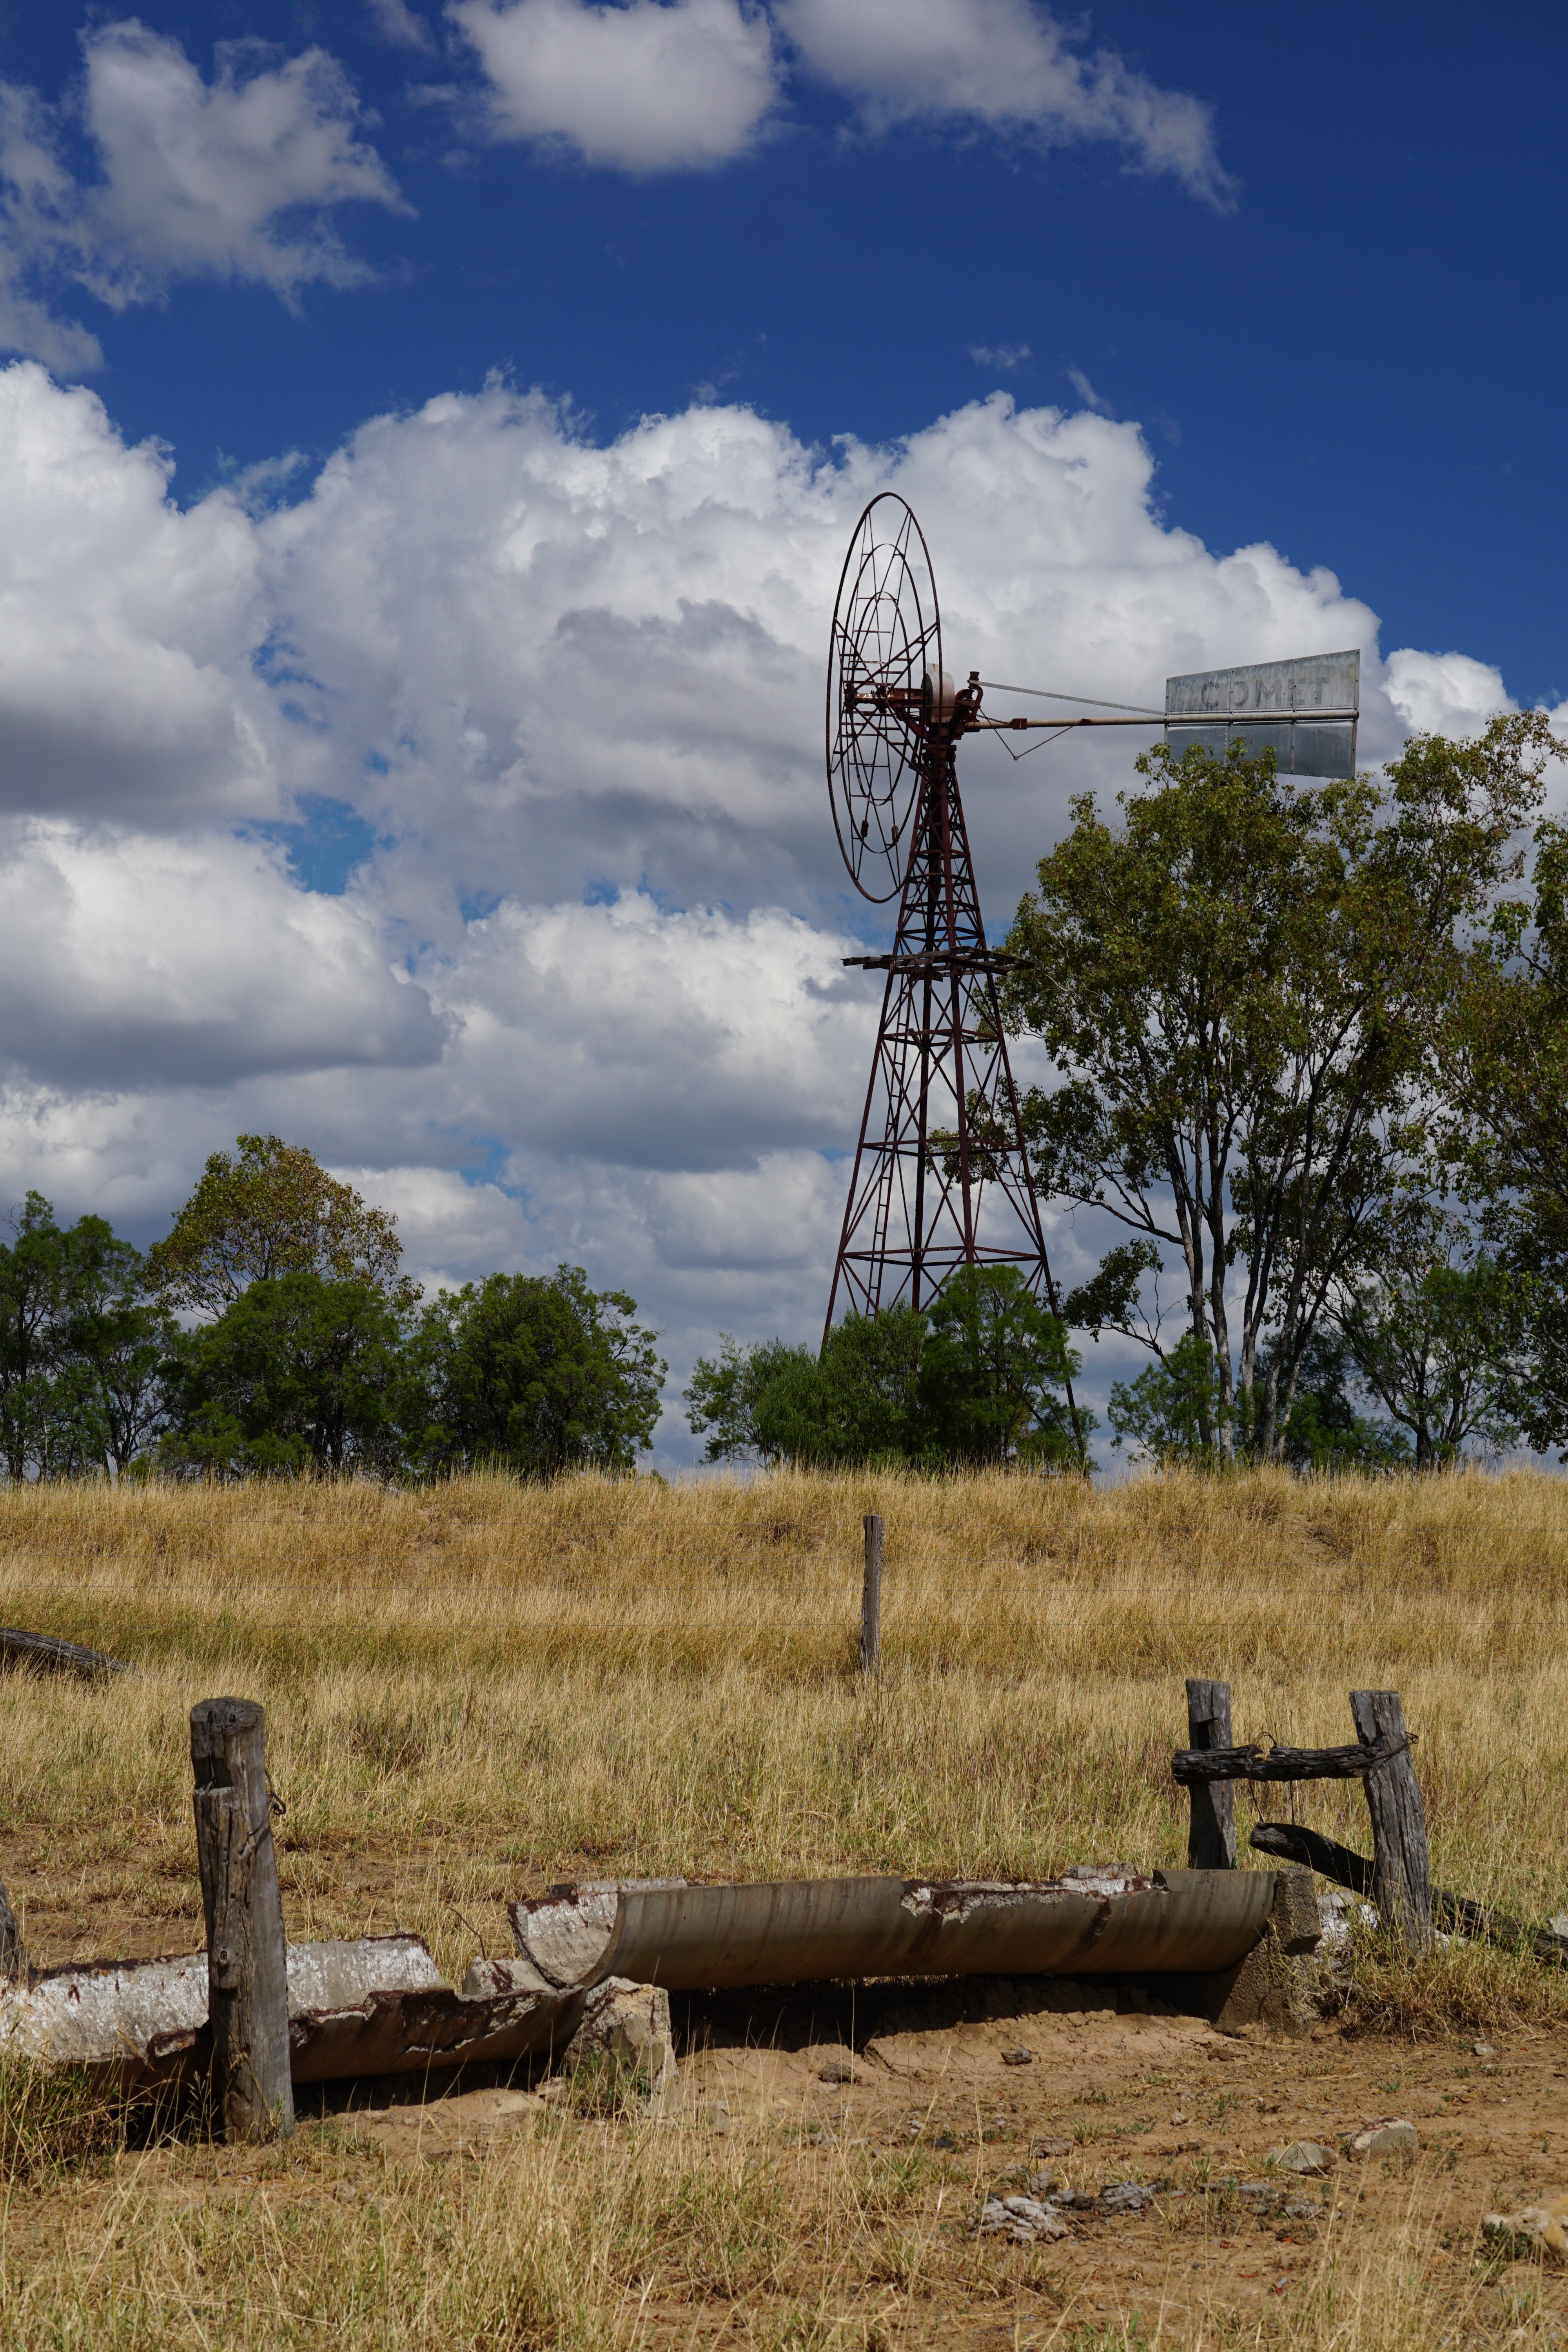
landscape, farm, countryside, windmill, wind, old, rustic, rural, scenic, historic, agriculture, picturesque, heritage, rural area